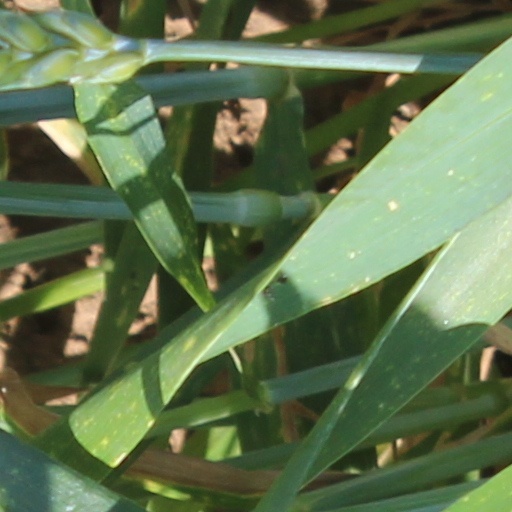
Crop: wheat